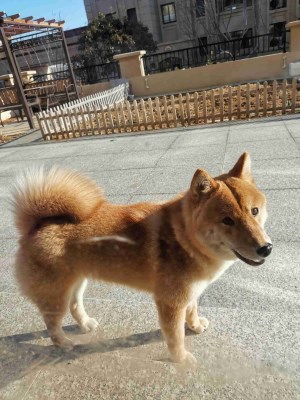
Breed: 1043-n000001-Shiba_Dog